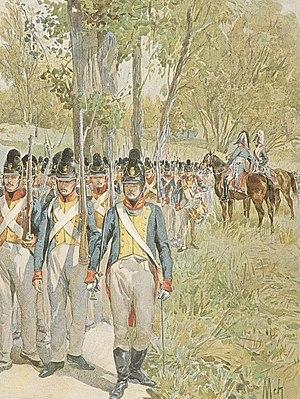
Le 4e régiment d'infanterie bavarois en marche en 1809.
Bernard Erasme von Deroy, né le 11 décembre 1743 à Manheim en Bavière et mort le 23 août 1812 à Polotsk en Russie, est un général de division bavarois du Premier Empire. Originaire du Palatinat, sa carrière militaire commença peu après le déclenchement de la guerre de Sept Ans. Pendant les guerres de la Révolution française, il servit d'abord du côté de la Coalition contre les armées révolutionnaires, puis combattit en tant qu'allié du Premier Empire au cours des guerres napoléoniennes. Deroy et son homologue Carl Philipp von Wrede furent les principaux représentants de l'armée bavaroise sous le règne de Napoléon Iᵉʳ.